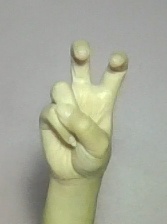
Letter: toot